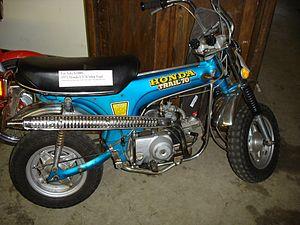
Dax est la dénomination européenne de la série de motocyclettes ST du constructeur japonais Honda produite entre 1969 et 1999. Le ST70 est connu en Amérique du Nord sous la dénomination CT-70.